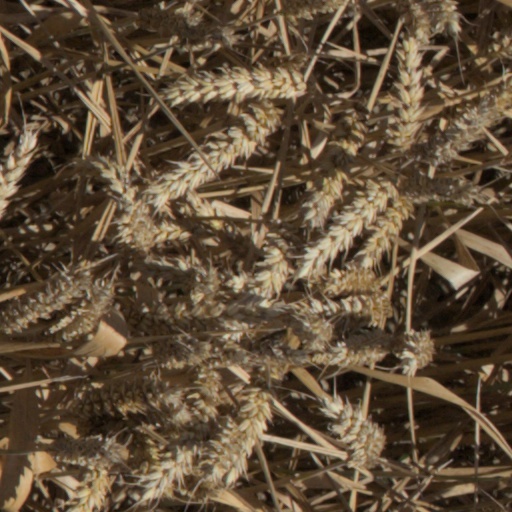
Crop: wheat